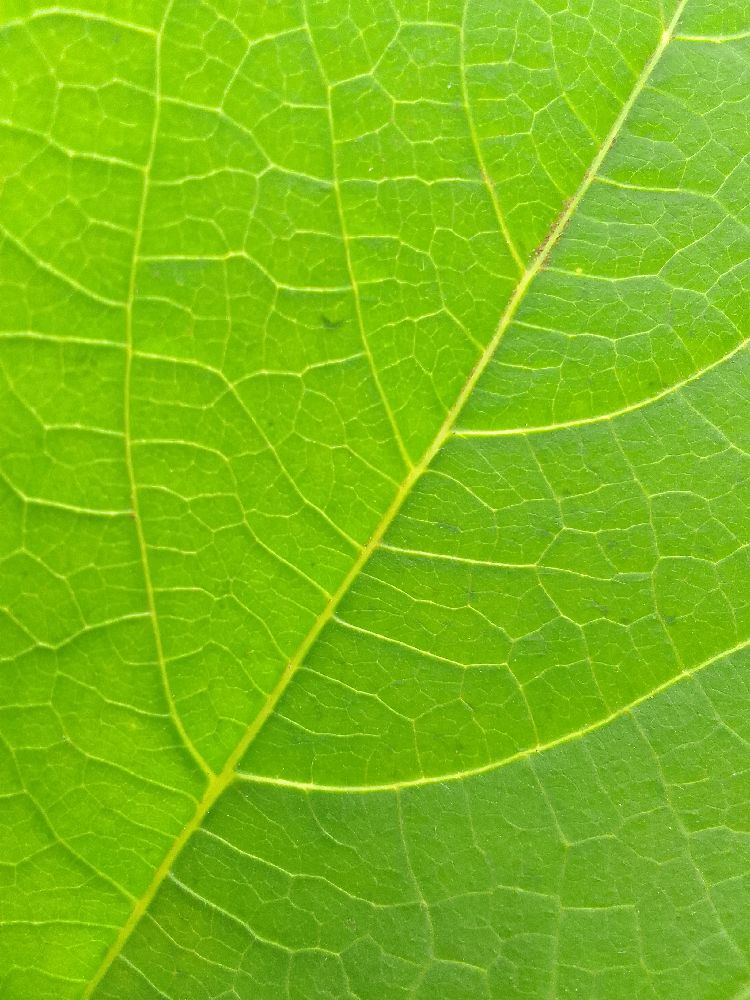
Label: healthy